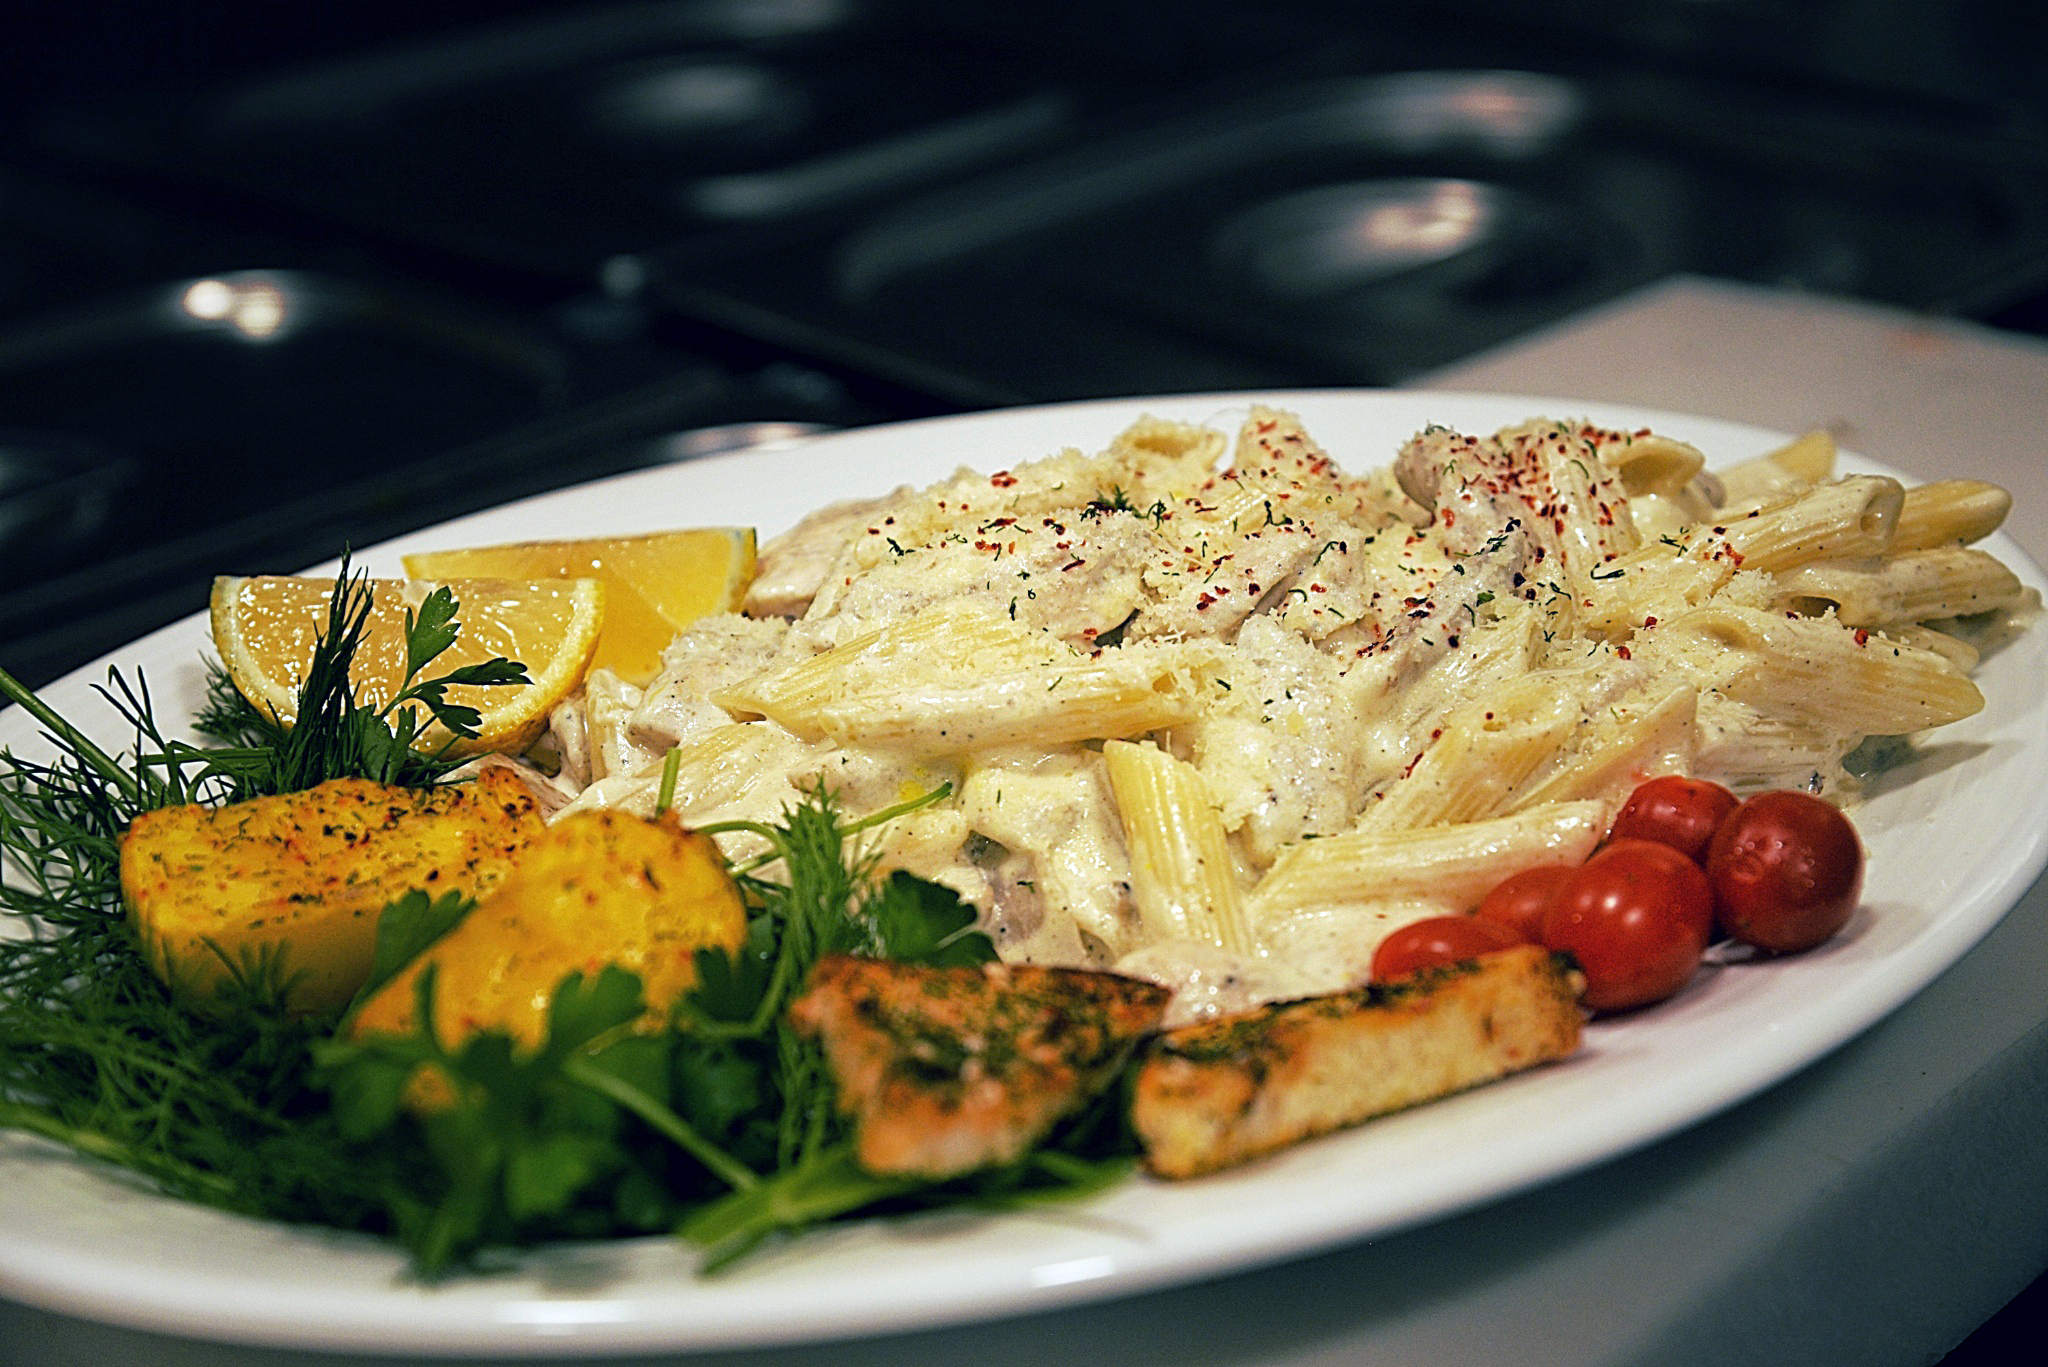
pasta, dish, cuisine, food, ingredient, Bacalhau, brunch, produce, staple food, recipe, garnish, breakfast, side dish, meal, meat, omelette